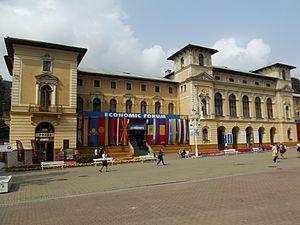
Le Forum économique de Krynica, créé en 1991 par l'Institut pour les Études d'Europe de l'Est, réunit tous les ans au mois de septembre à Krynica-Zdrój en Pologne des hommes politiques, des hommes d'affaires, des chercheurs, des représentants des médias et des organisations non gouvernementales, initialement de l'Europe centrale et orientale, aujourd’hui élargie à tous les pays d'Europe et de la Méditerranée.